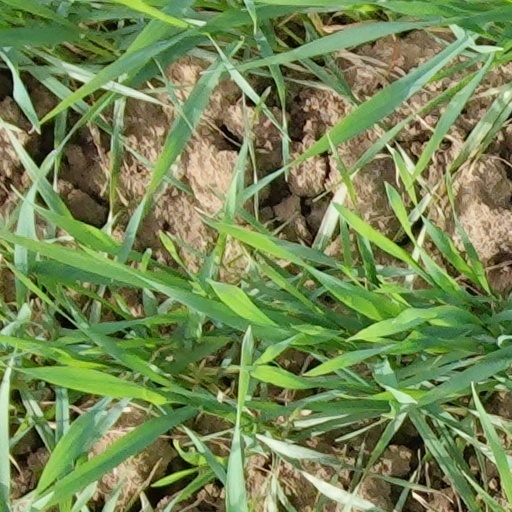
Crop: wheat